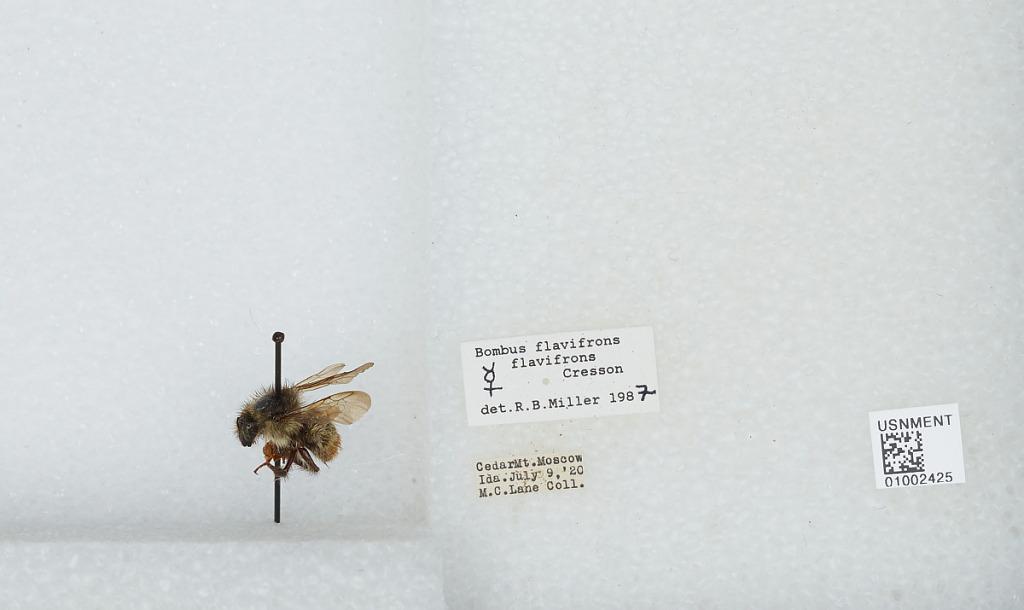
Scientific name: Bombus (Pyrobombus) flavifrons Cresson
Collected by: M. Lane
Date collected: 1920-7-9
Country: United States
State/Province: Idaho
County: Latah
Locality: Cedar Mountain, Moscow
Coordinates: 46.8036, -116.869
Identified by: Miller, R. B.